Bourg-en-Bresse Cathedral

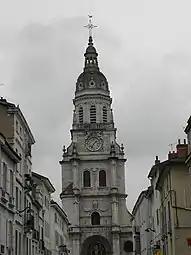

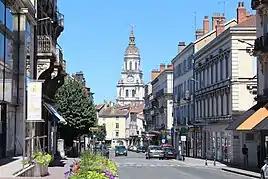
Alsace-Lorraine Avenue

Bourg-en-Bresse Cathedral ("Concathédrale Notre-Dame-de-l'Annonciation de Bourg-en-Bresse") is a Roman Catholic cathedral in Bourg-en-Bresse, France.